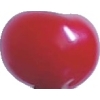
Label: cherry_sour